Hannah Dadds

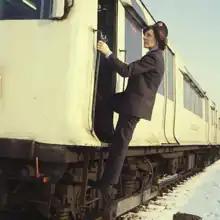
Hannah Dadds, the first female train driver on the London Underground

Hannah Maureen Elsie Dadds ( Head, 16 October 1941 – 26 November 2011) was a British train driver known for being the first female train driver on the London Underground.